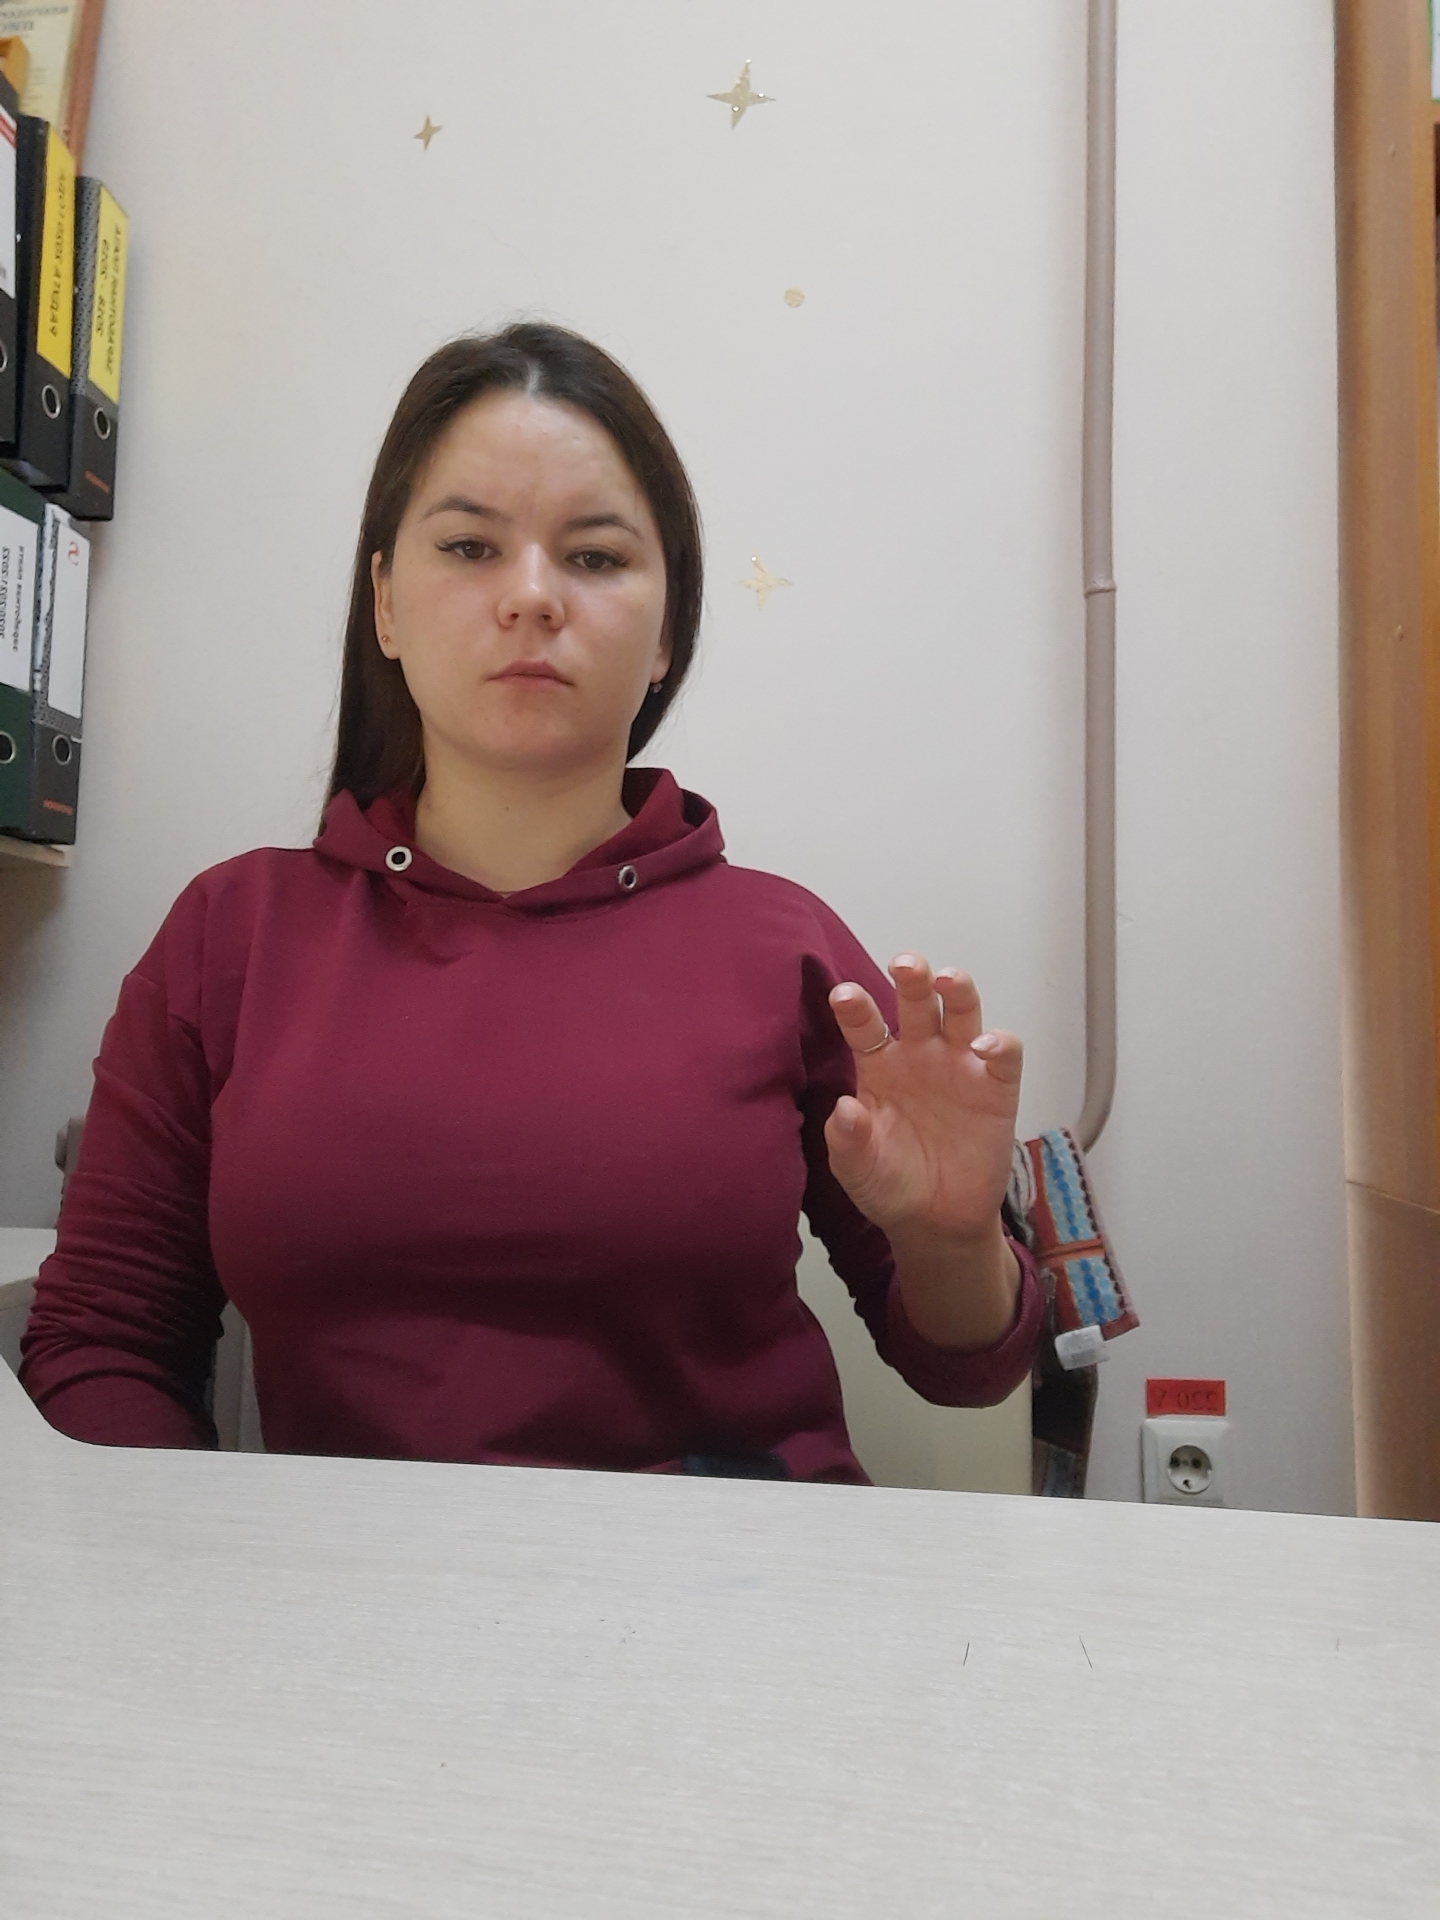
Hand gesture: grabbing